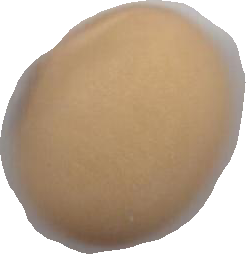
Variety: Anjasmoro